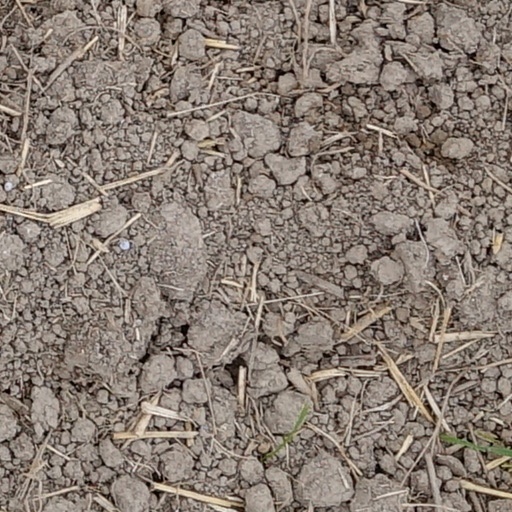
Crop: wheat